Hive Propolis

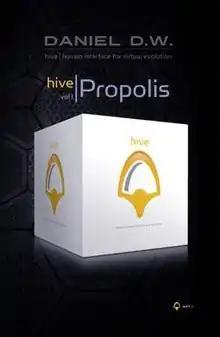
Cover to the first printing

hive | Propolis is a science fiction and dystopian novel by Daniel D.W. and the first volume of The Hive Transmedia Project. The book was published by Mythos Media and HiveTech Media on May 10, 2015. The book contains decipherable easter eggs as well as scannable QR codes for music, animation, videos and a transmedia storyline.